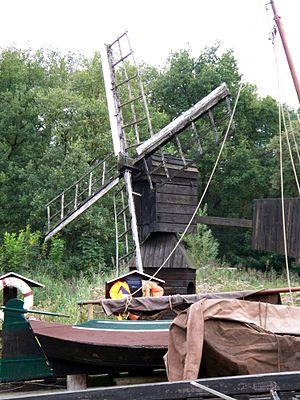
Cet article recense les moulins à vent de la province de Gueldre, aux Pays-Bas.